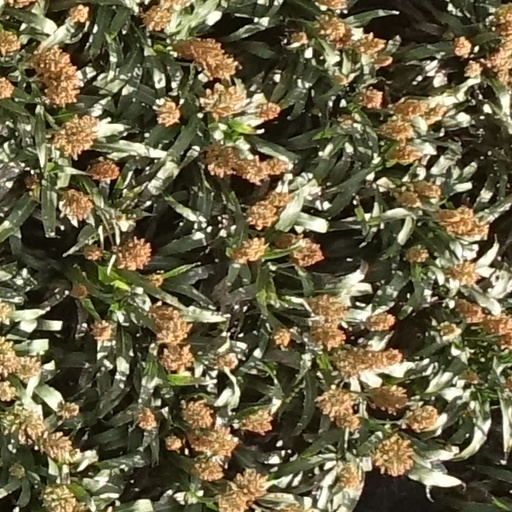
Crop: sorghum